Gioacchino Toma

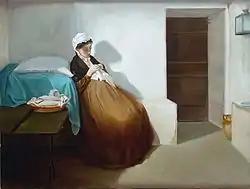
"Luisa Sanfelice in Prison" (1874)

Among other major works are "Man Tortured by Inquisition", exhibited at Paris; "Clemente VII che nasconde le gioie del Vaticano", exhibited at the Promotrice of Naples; "La guardia alla rota dei trovatelli", bought by the Ministry of Public Education; "Le orfane", awarded in Naples; "La messa in casa", acquired by the City of Naples; "l'onomastico della maestra", donated to the Academy of Naples.